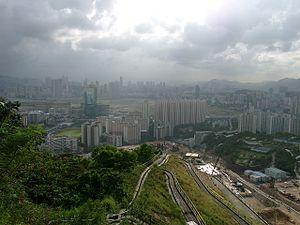
L'aéroport international Kai Tak était l'ancien aéroport international de Hong Kong, situé à Kowloon à proximité du centre-ville, dans la baie de Kowloon.